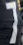
Number: 7